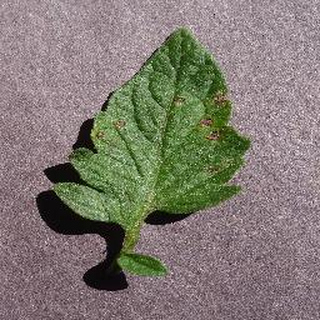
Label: tomato_early_blight